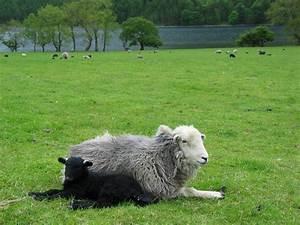
sheep